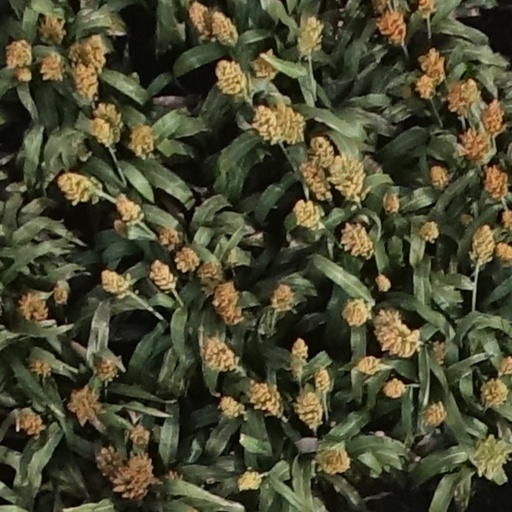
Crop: sorghum